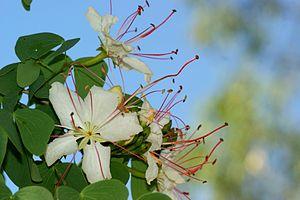
Les Cercidoideae sont une sous-famille de plantes dicotylédones de la famille des Fabaceae, qui comprend une douzaine de genres et environ 335 espèces.
Lysiphyllum est un genre de plantes de la sous-famille des Caesalpiniaceae, ou des Fabaceae, sous-famille des Caesalpinioideae selon la classification phylogénétique.